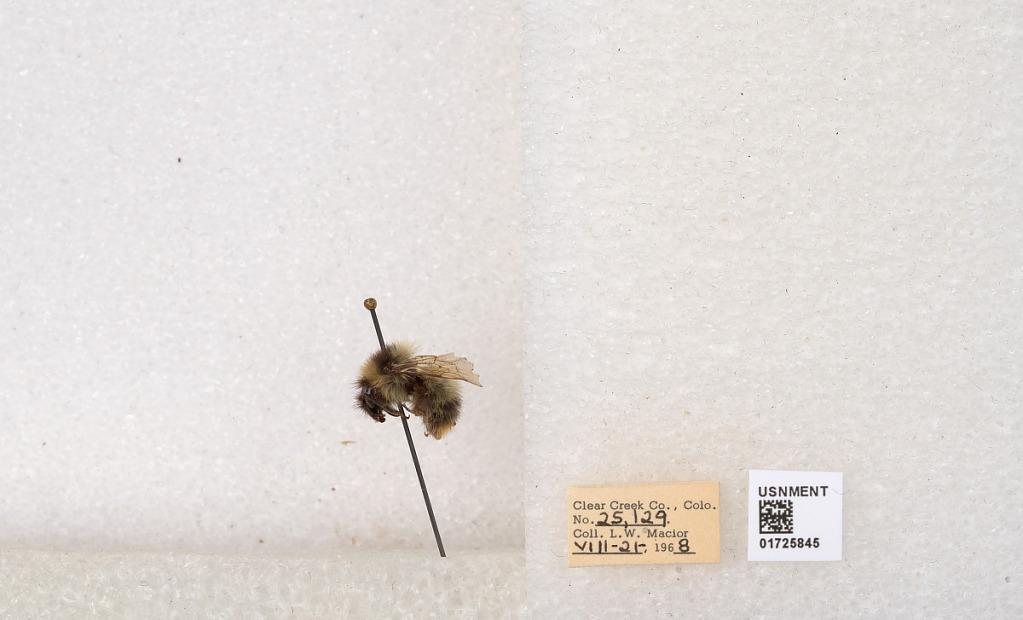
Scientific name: Bombus kirbyellus
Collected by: L. Macior
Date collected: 1968-8-21
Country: United States
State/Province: Colorado
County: Clear Creek
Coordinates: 39.6891, -105.644